El Pitazo

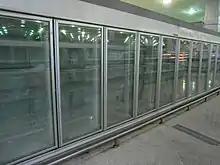
A supermarket in Los Teques, showing the scarcity of preservable food

Throughout 2018 for eight months, fourteen journalists led by Johanna Osorio Herrera followed the lives of eight children all born in 2013, chosen because nutrition in the first 5 years of life is the most important. The report won the 2019 Ortega y Gasset Award for Best Multimedia Coverage, to be presented at the CaixaForum Madrid on 9 May 2019; for winning, they receive 15,000 euro and a sculpture by Eduardo Chillida. On announcing the award, the jury commended the journalists, saying that "They are a group of young and admirable journalists who take risks and who go to the places where things happen, to find the facts and report them".